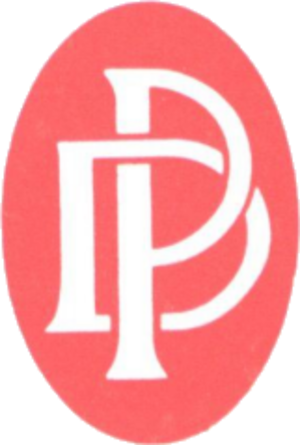
Le Demokrat Parti ou DP était un parti politique de Turquie, conservateur et laïc.